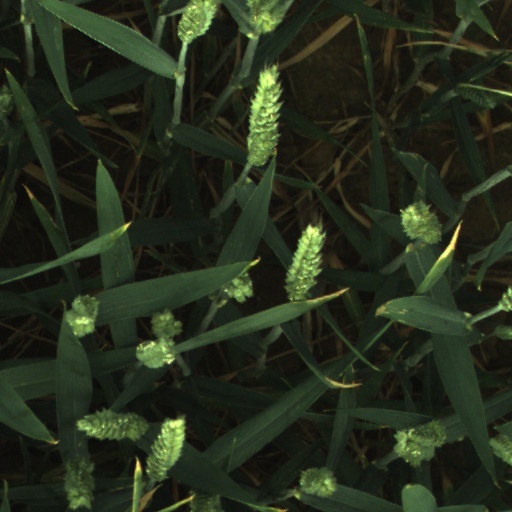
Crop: wheat